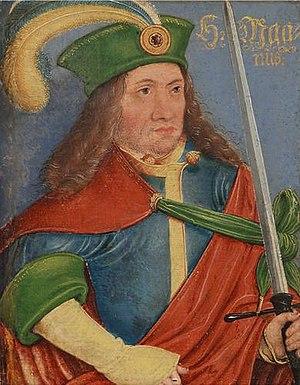
Magnus Iᵉʳ, né vers 1045 et décédé le 23 août 1106 au château de Ertheneburg près de Lauenburg, fut duc de Saxe de 1072 jusqu'à sa mort, le dernier souverain de la famille Billung.